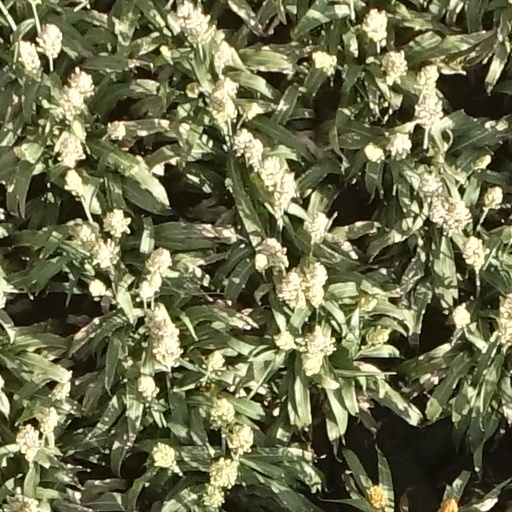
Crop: sorghum